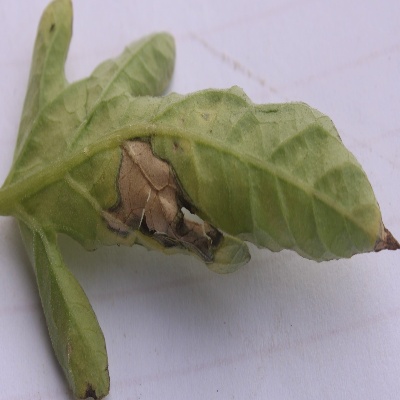
Crop: Tomato
Condition: leaf blight